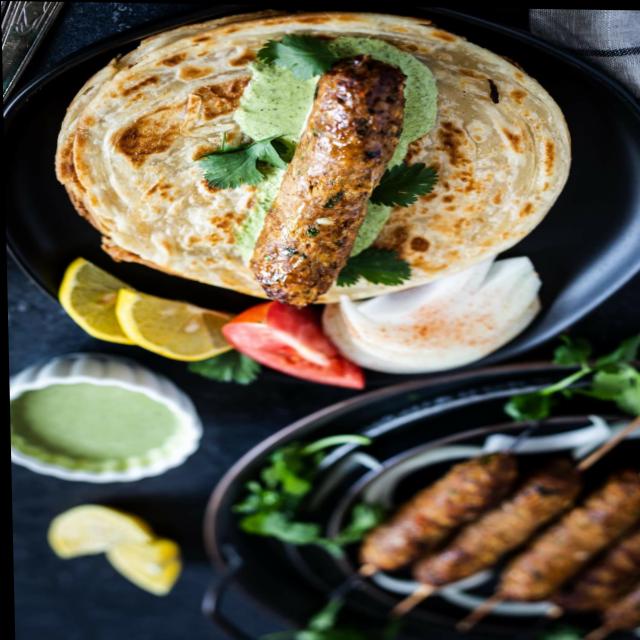
Dish: kebab